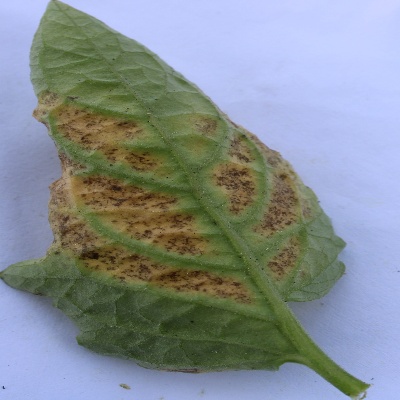
Crop: Tomato
Condition: leaf blight